Chartist Mural

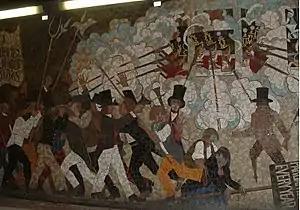
Detail from part of the mural

The Chartist Mural was a mosaic mural designed by Kenneth Budd and created in 1978 in a pedestrian underpass in Newport, Wales. It commemorated the Newport Rising of 1839, in which an estimated 22 demonstrators were killed by troops. It was long and high. The mural was demolished in 2013 amid considerable controversy and misinformation. The original decision to remove the artwork was taken in 2005 by the Labour-controlled Council to allow Modus development company to build the Friars Walk shopping centre. Modus were removed by the Conservative/Lib Dem coalition Council after taking control in 2008 and replaced with Queensbury Development Company Friars Walk.